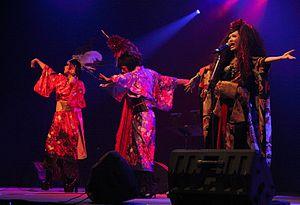
Ali Project, stylisé ALI PROJECT, est un groupe de dark wave japonais. Il est composé de Mikiya Katakura et Arika Takarano.